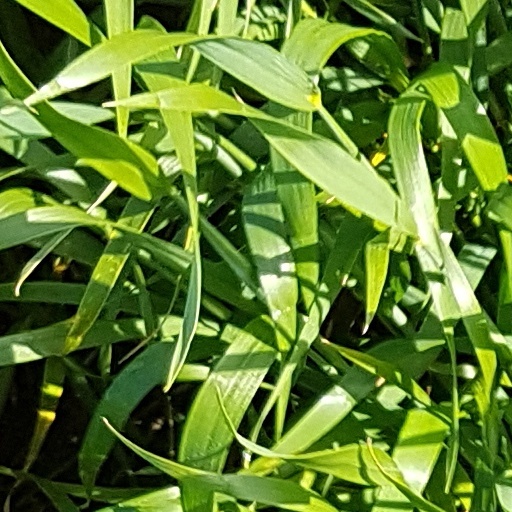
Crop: wheat